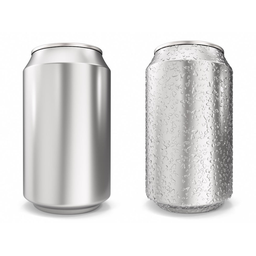
Label: metal